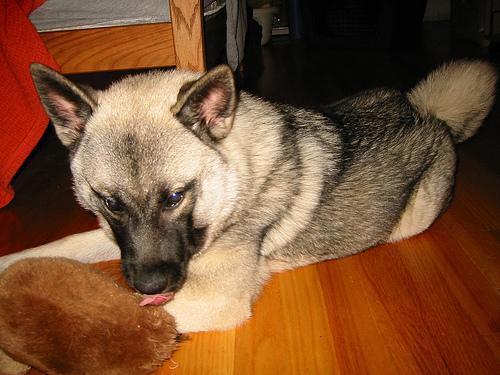
Norwegian_elkhound